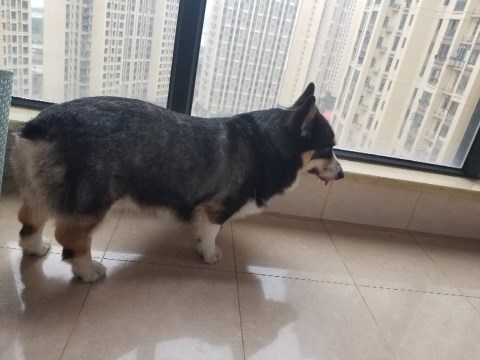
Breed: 2909-n000116-Cardigan